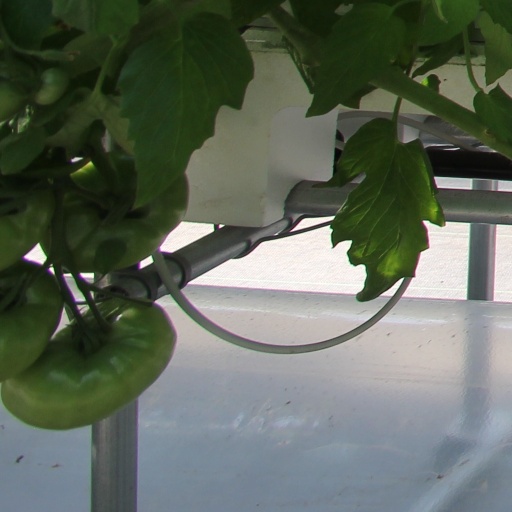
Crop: tomato